At the Top (Burj Khalifa)

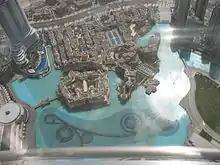
View of The Dubai Fountain from the observation deck

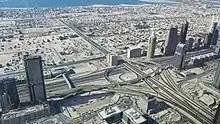
View from the observation deck

At The Top, Burj Khalifa is a series of observation decks on the 124th and 125th floors of the Burj Khalifa which opened to the public on 5 January 2010. At , it boasted the highest manmade observation deck in the world at the time This record was subsequently broken and regained twice with the respective openings of the At The Top, Burj Khalifa SKY and The Lounge, Burj Khalifa levels.